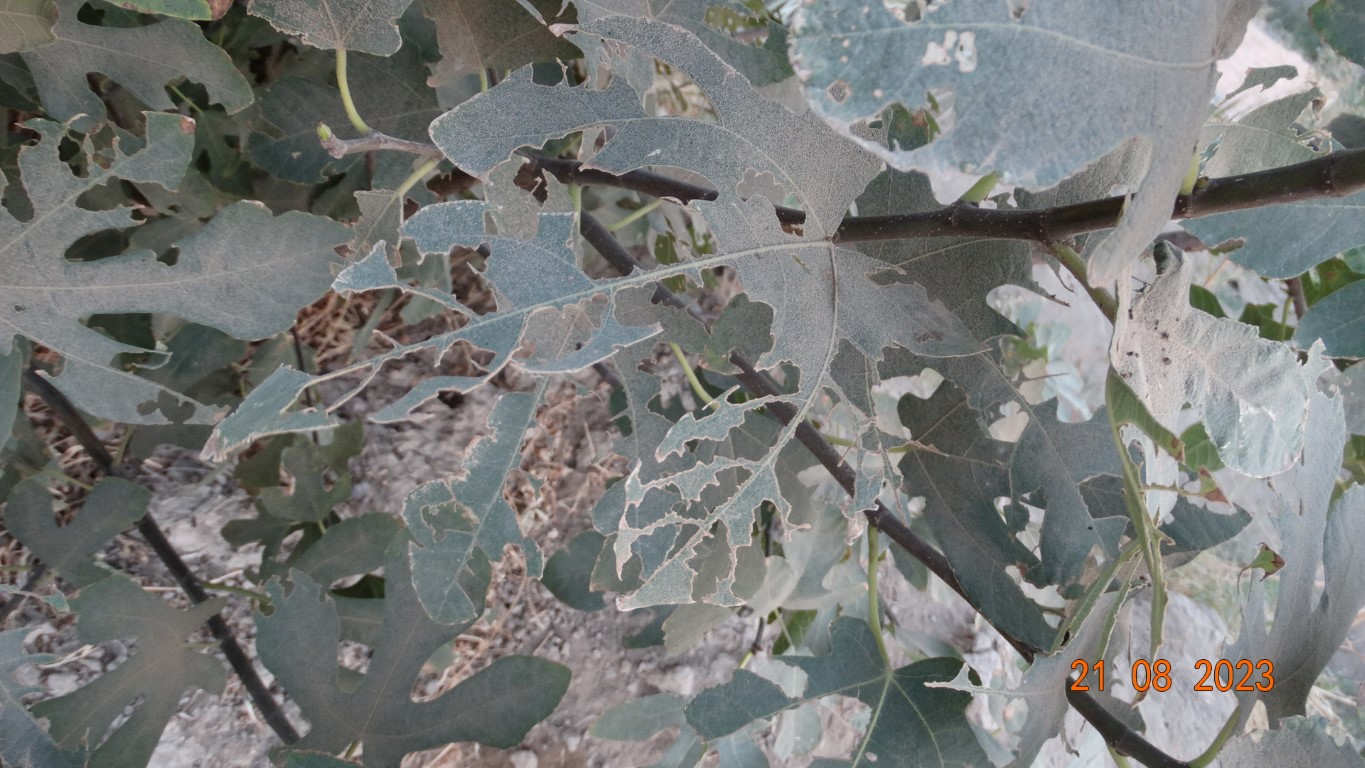
Label: infected